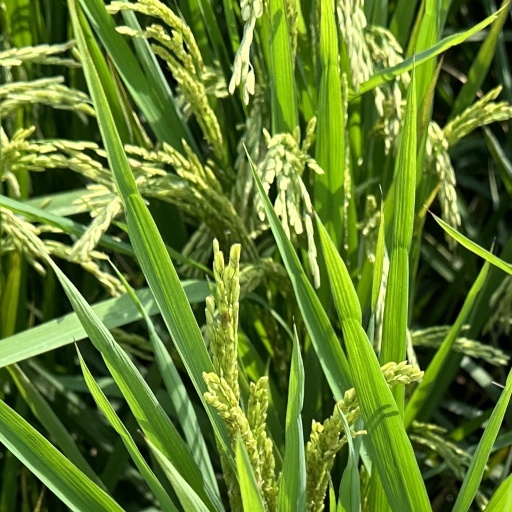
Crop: rice